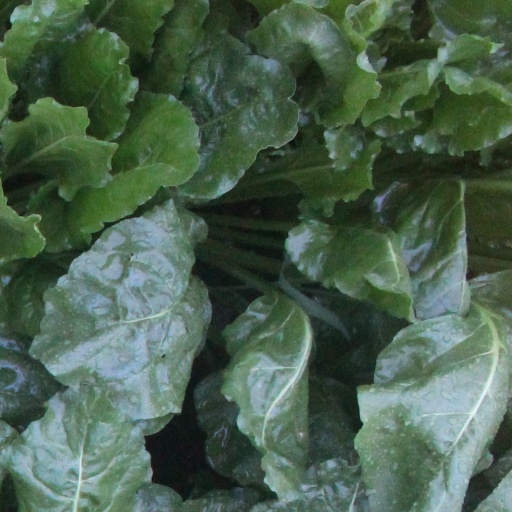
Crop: sugar beet